Battle of Sderot

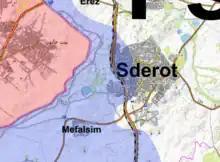
Front lines

The battle of Sderot began on 7 October 2023, when Hamas launched a large-scale surprise attack on southern Israel, which was widely condemned as an act of terrorism. The Israeli city of Sderot, located close to the border between Israel and the Gaza Strip, has frequently been the target of rocket attacks and incursions during the course of the Gaza–Israel conflict. Hamas militants killed numerous civilians and police officers.